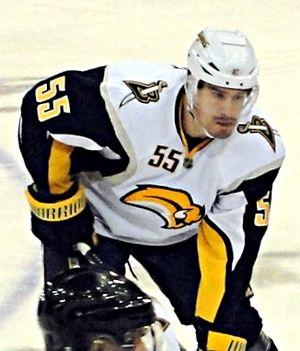
Jochen Hecht est un joueur professionnel retraité de hockey sur glace.